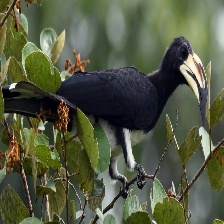
Species: AFRICAN PIED HORNBILL
Scientific name: TOCKUS FASCIATUS
ImageNet parent category: hornbill